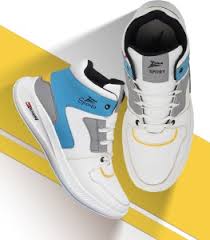
Label: Sneaker